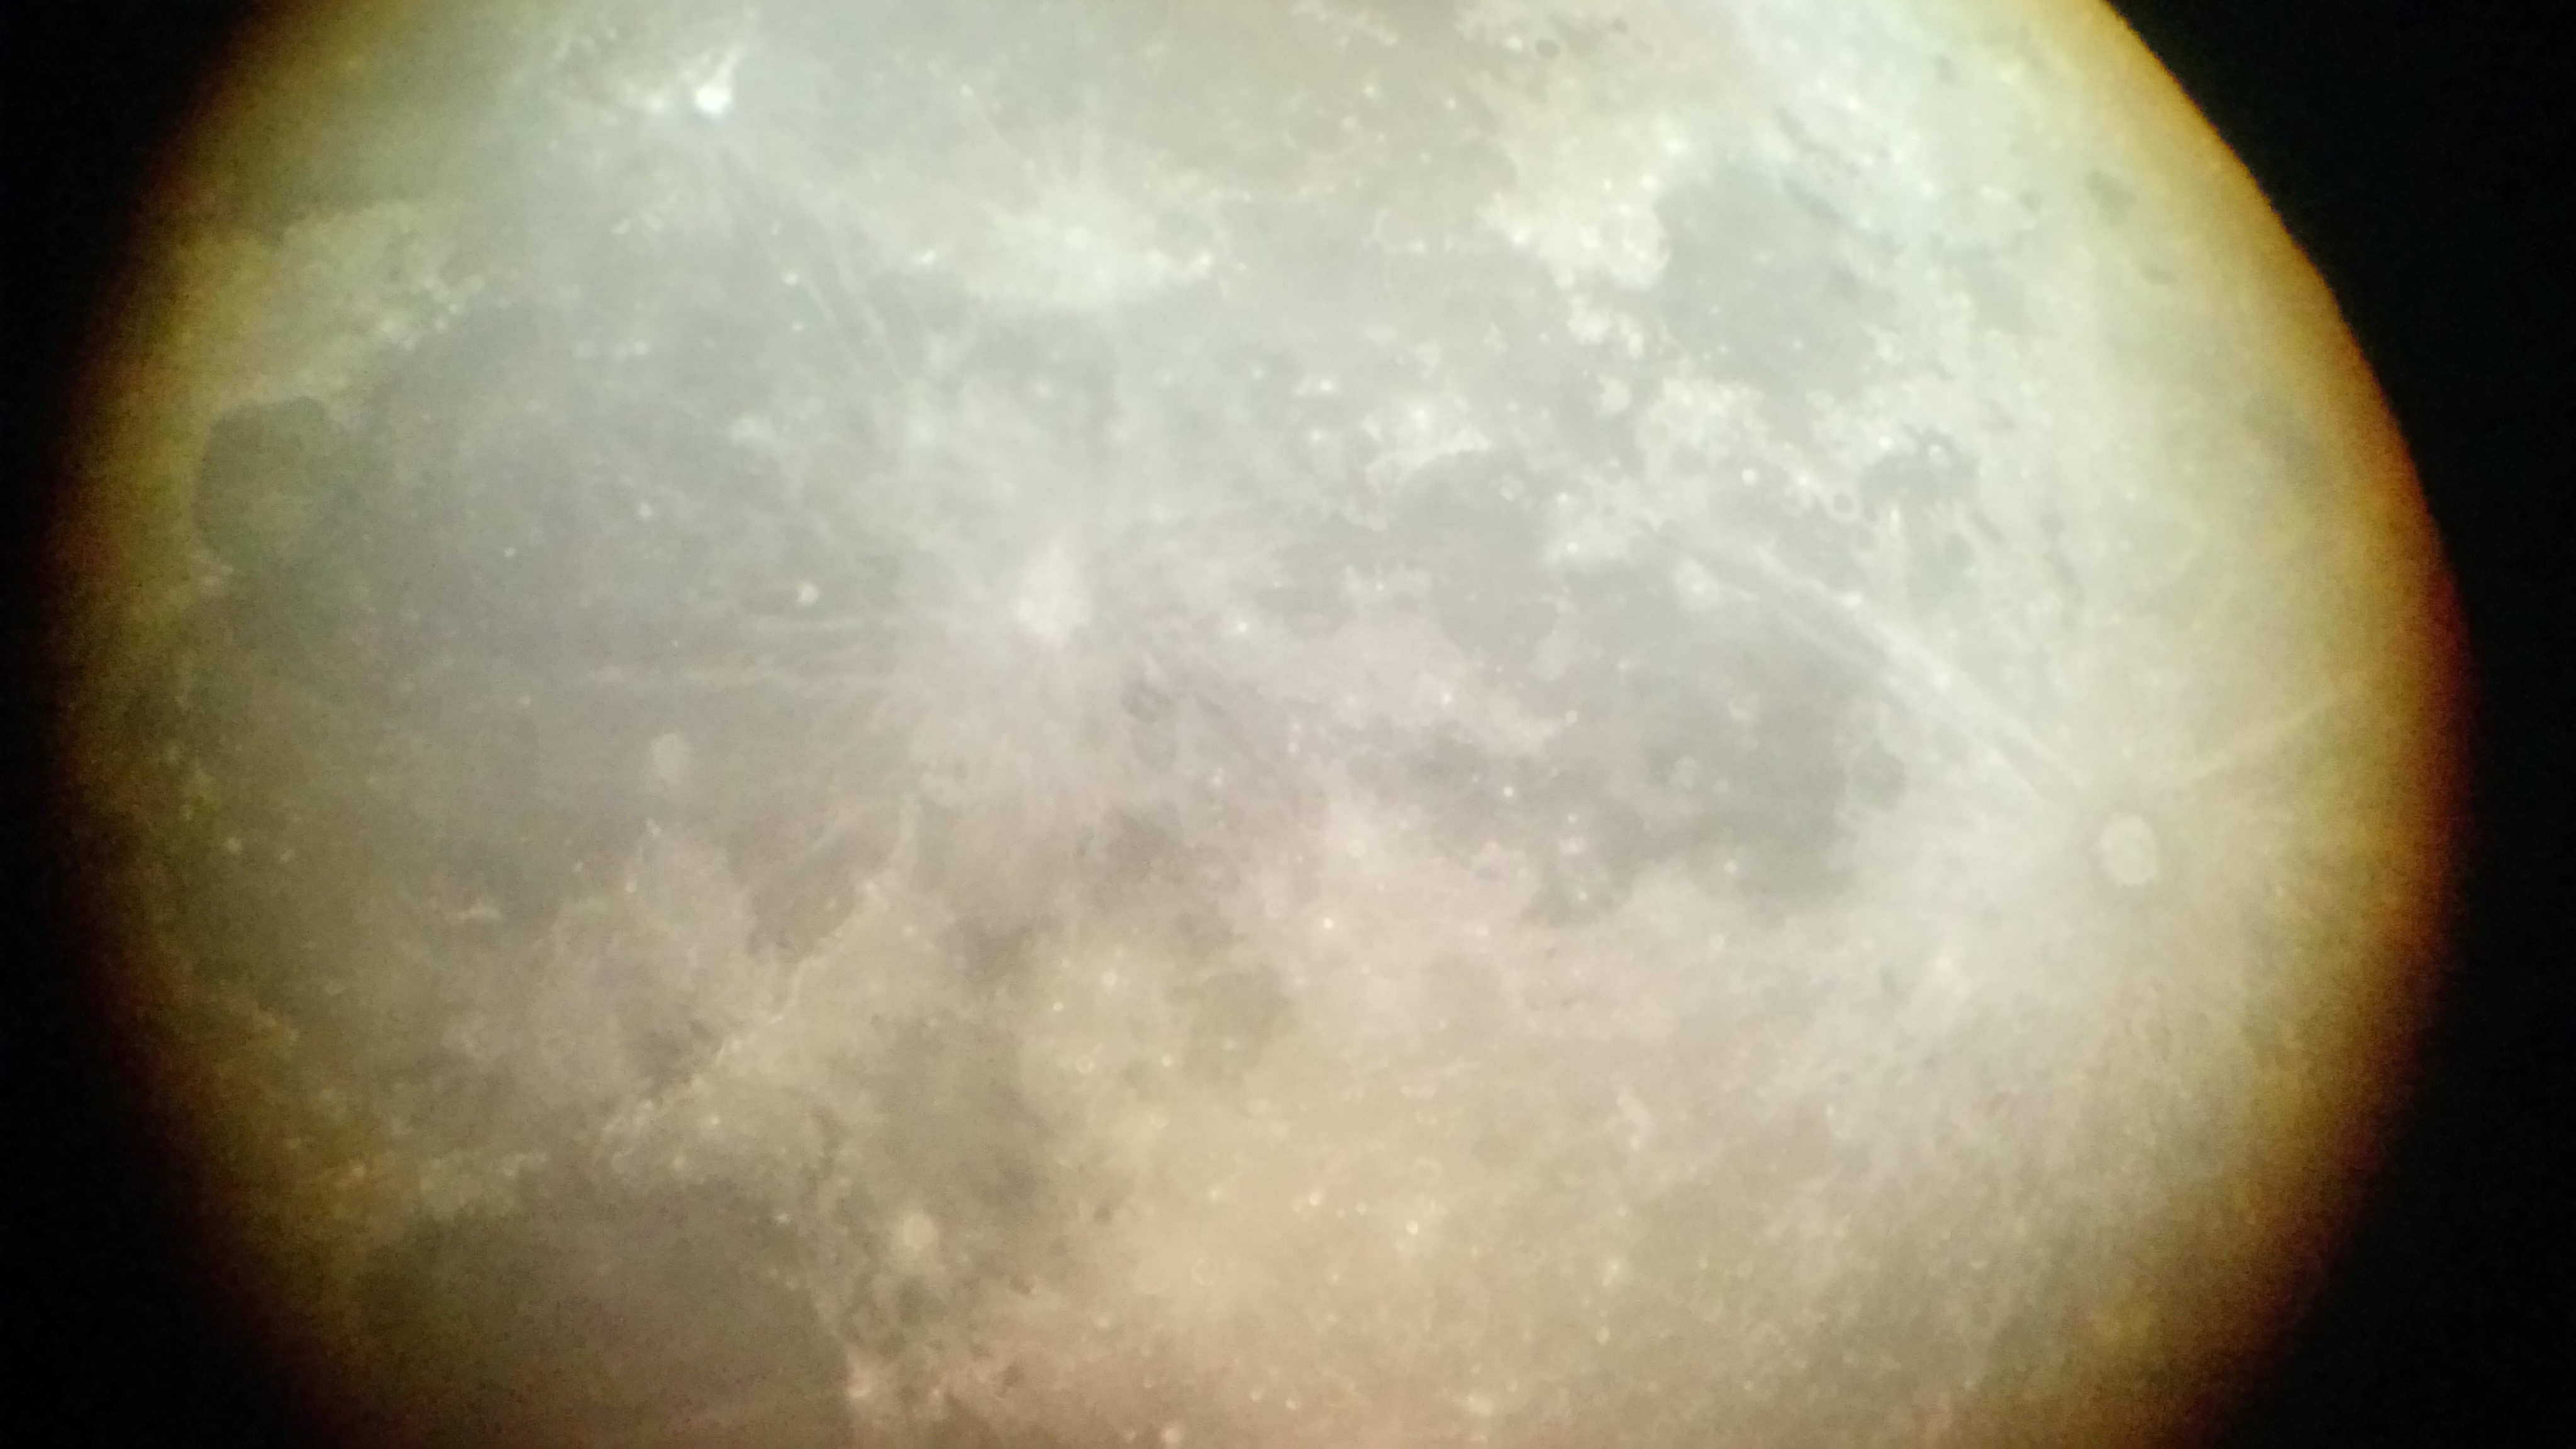
moon, celestial event, atmospheric phenomenon, astronomical object, sky, astronomy, sphere, full moon, macro photography, atmosphere, space, photography, close up, universe, darkness, midnight, outer space